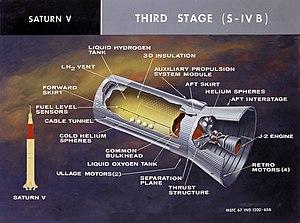
Construit par la Douglas Aircraft Company, le S-IVB était le troisième étage du lanceur Saturn V et le deuxième étage du lanceur Saturn IB. Il était doté d'un unique moteur J-2 pour assurer sa mission. Pour les missions lunaires, ce dernier était mis à feu à deux reprises : d'abord pour l'insertion en orbite terrestre après coupure du deuxième étage S-II, et ensuite pour l'injection translunaire, afin d'envoyer les deux modules habités de la mission vers la Lune.